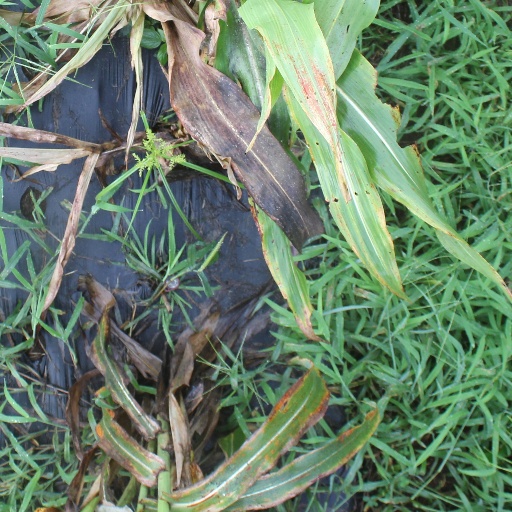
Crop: sorghum